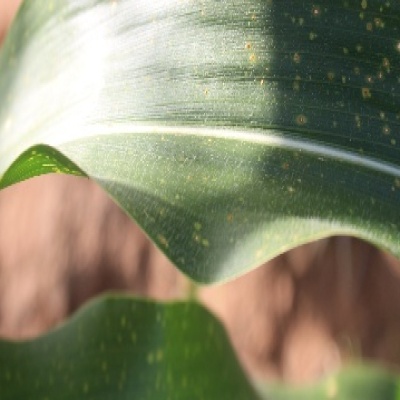
Label: Corn_(Maize)___Leaf_Spot